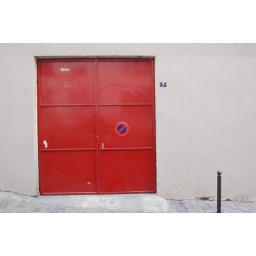
red door (in case you weren't sure) in paris, france